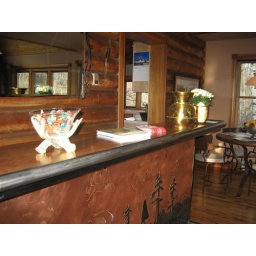
bar in living room at the house